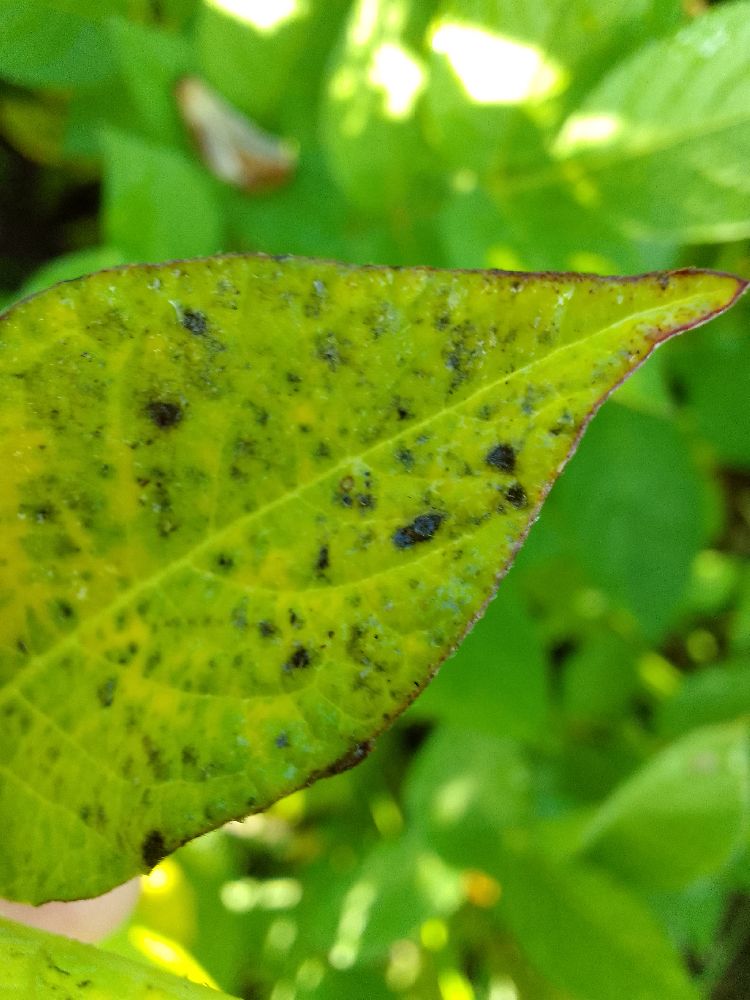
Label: Early blight